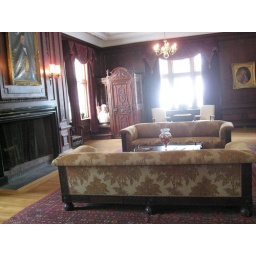
library - will just have people walking around in here - possibly some desserts here or cocktail hour if it rains